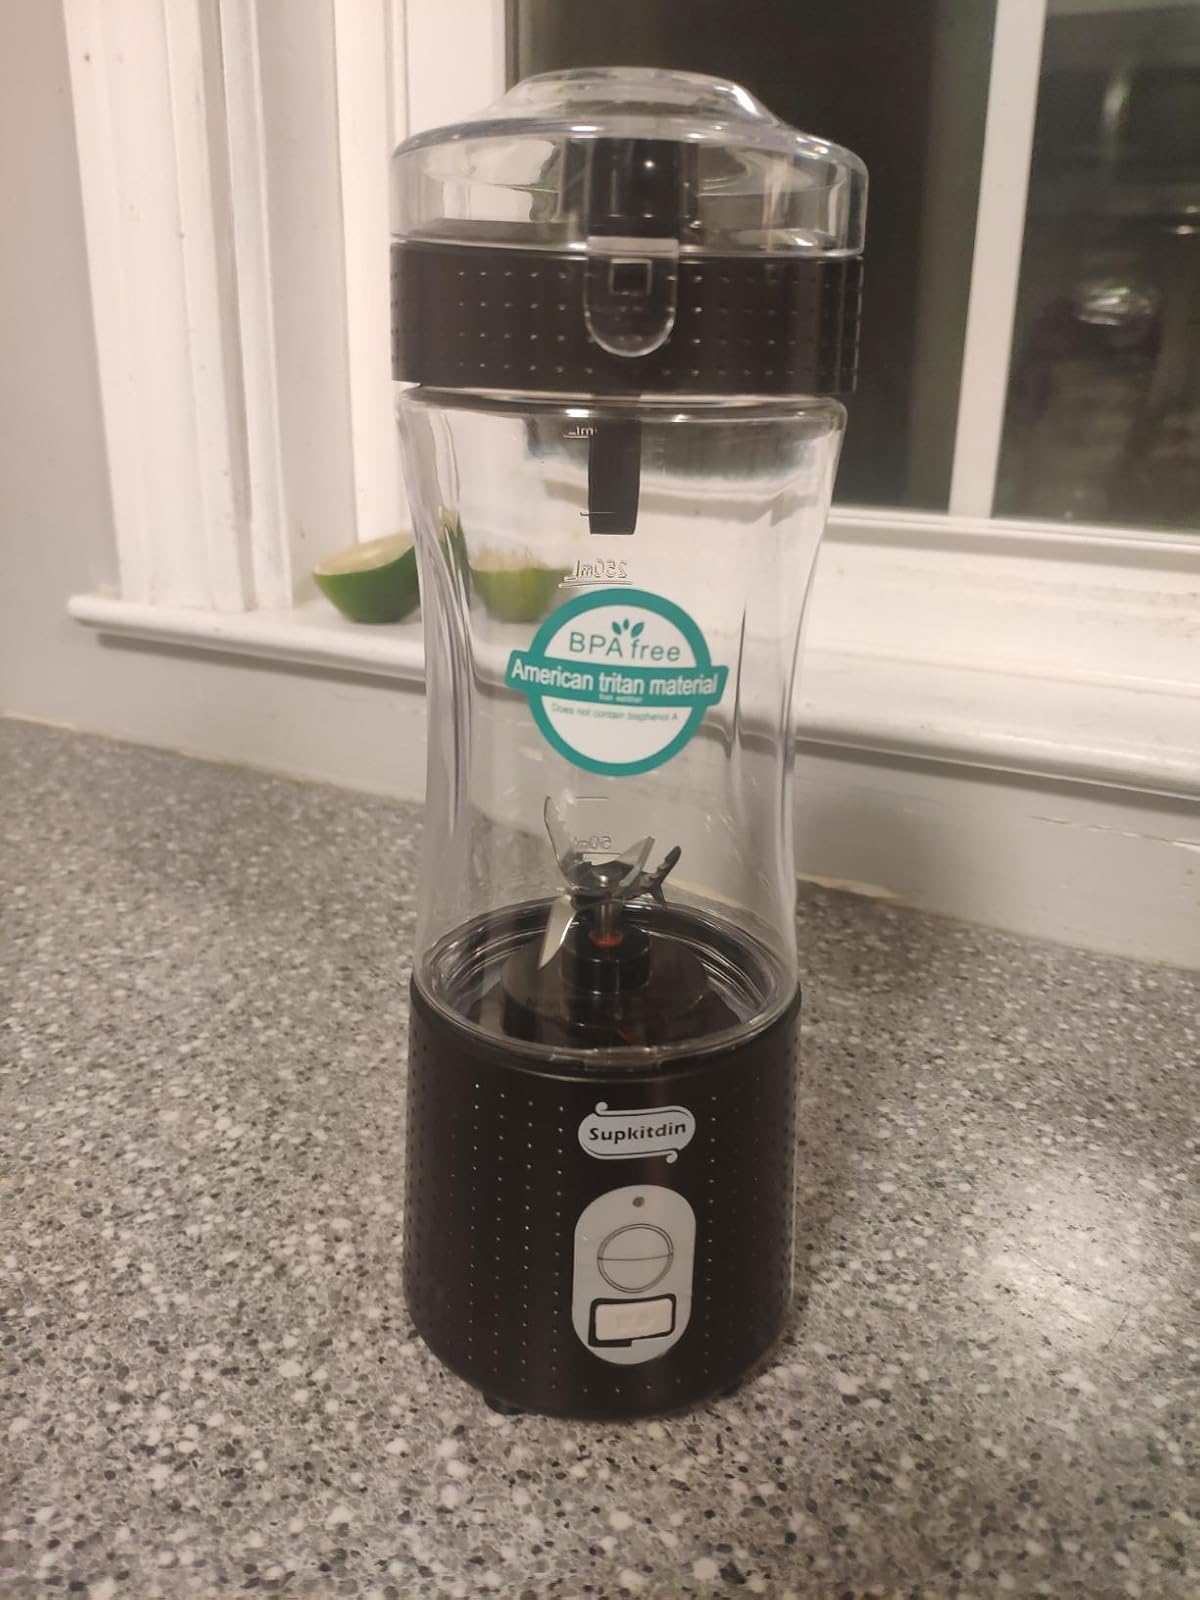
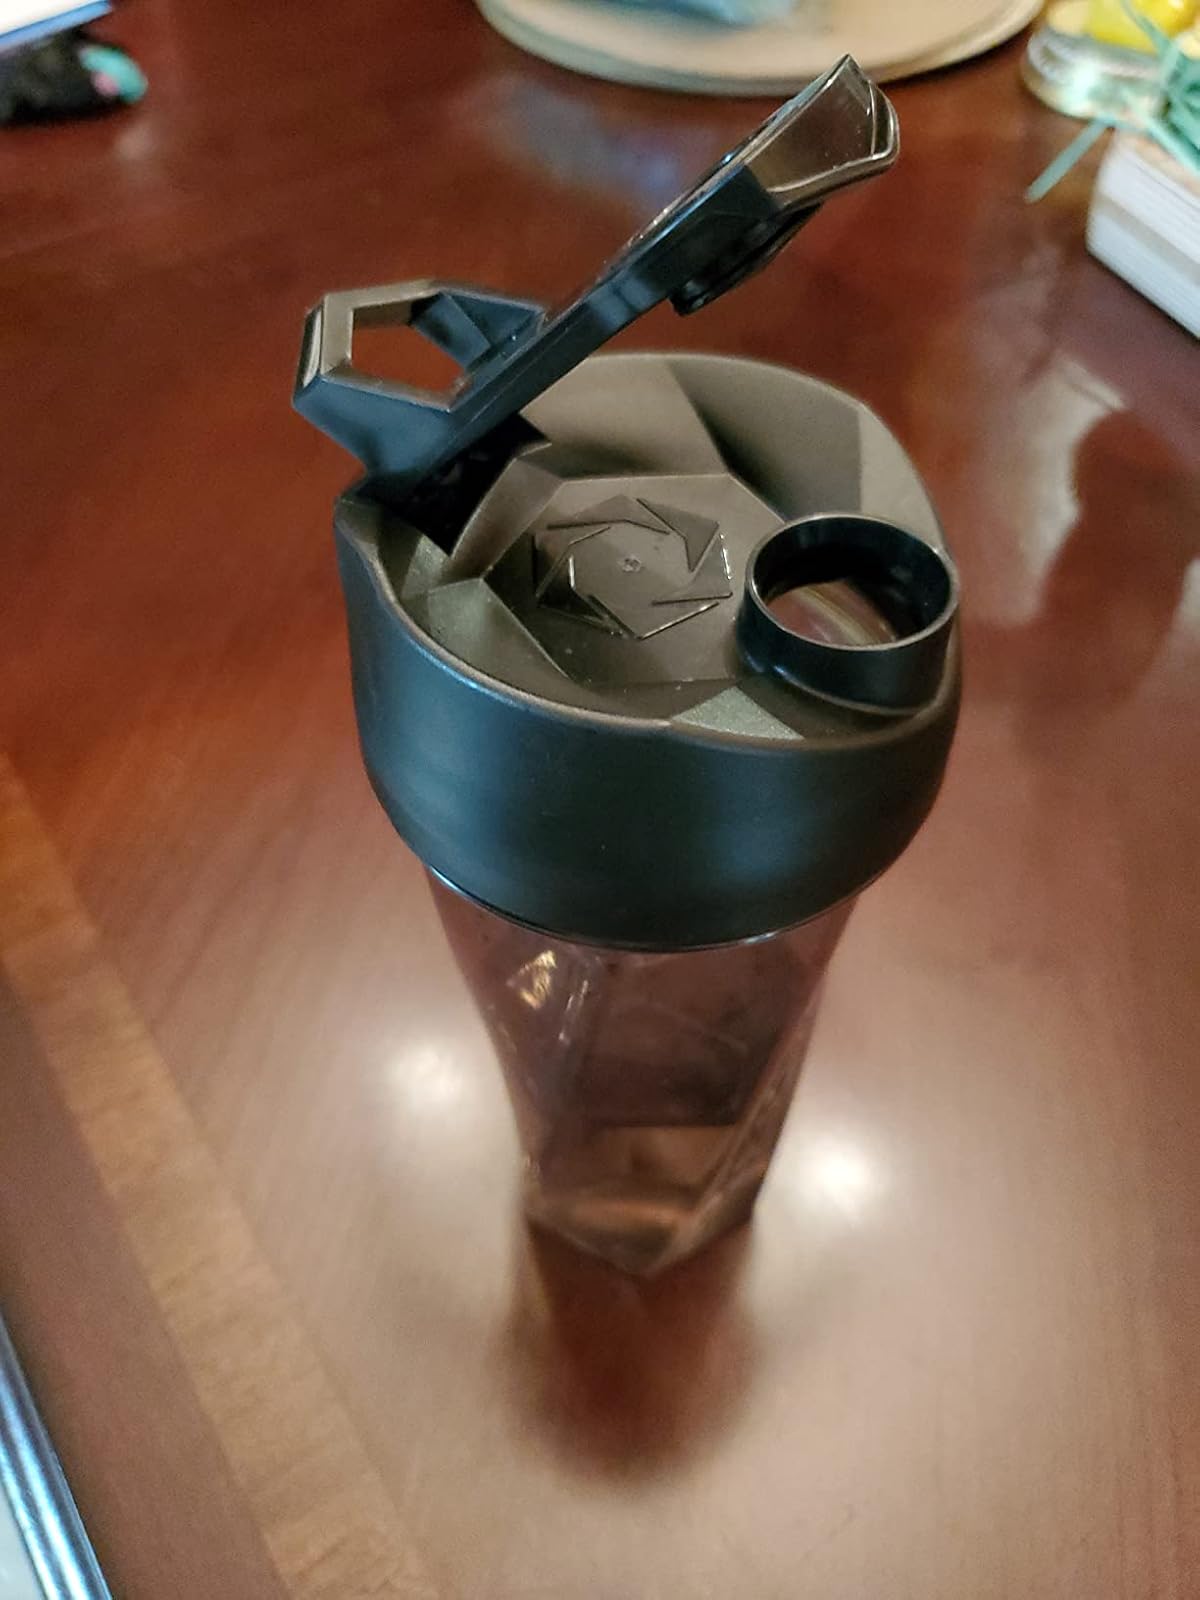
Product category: items_blender
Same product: no